Nepenthes spathulata

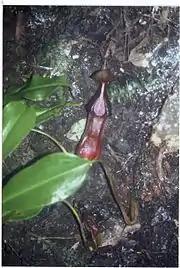
The original "N. adrianii" plant discovered by Adrian Yusuf in 2004

In 2004, a Javan taxon resembling "N. spathulata" was discovered by Adrian Yusuf. Two years later, it was given the informal name "N. adrianii" by Batoro, Wartono, and Matthew Jebb, and was treated as a distinct species in the book "". These plants typically have reddish-green pitchers with red speckles and a red peristome. "Nepenthes adrianii" is generally considered to be a heterotypic synonym of "N. spathulata".